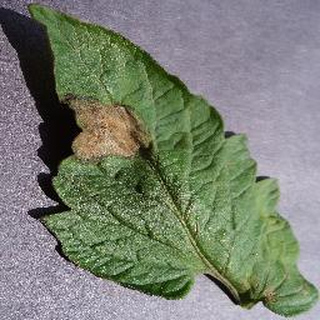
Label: tomato_late_blight